Cassandra De Pecol

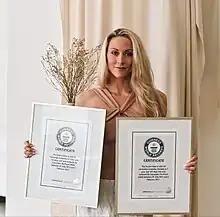
De Pecol holding her two Guinness World Records

Cassandra De Pecol (born June 23, 1989) is an American author, traveler, activist, and speaker. In 2017, she set Guinness World Records in two categories: "Fastest time to visit all sovereign countries" and "Fastest time to visit all sovereign countries—Female". Both records were broken in 2019.